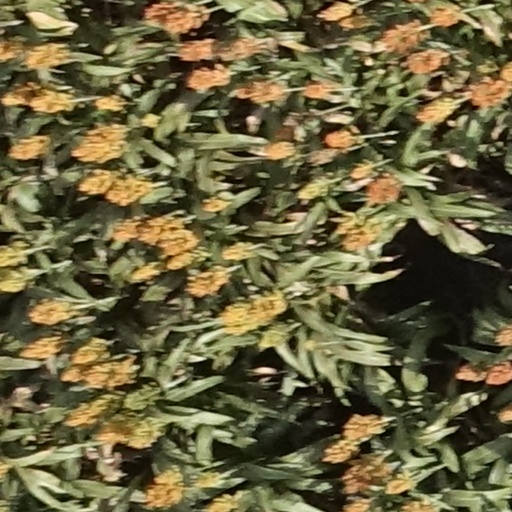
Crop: sorghum